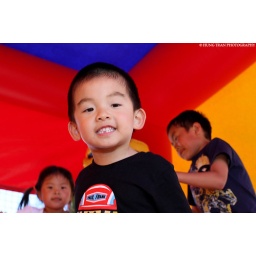
denise's boy in bouncy house 2